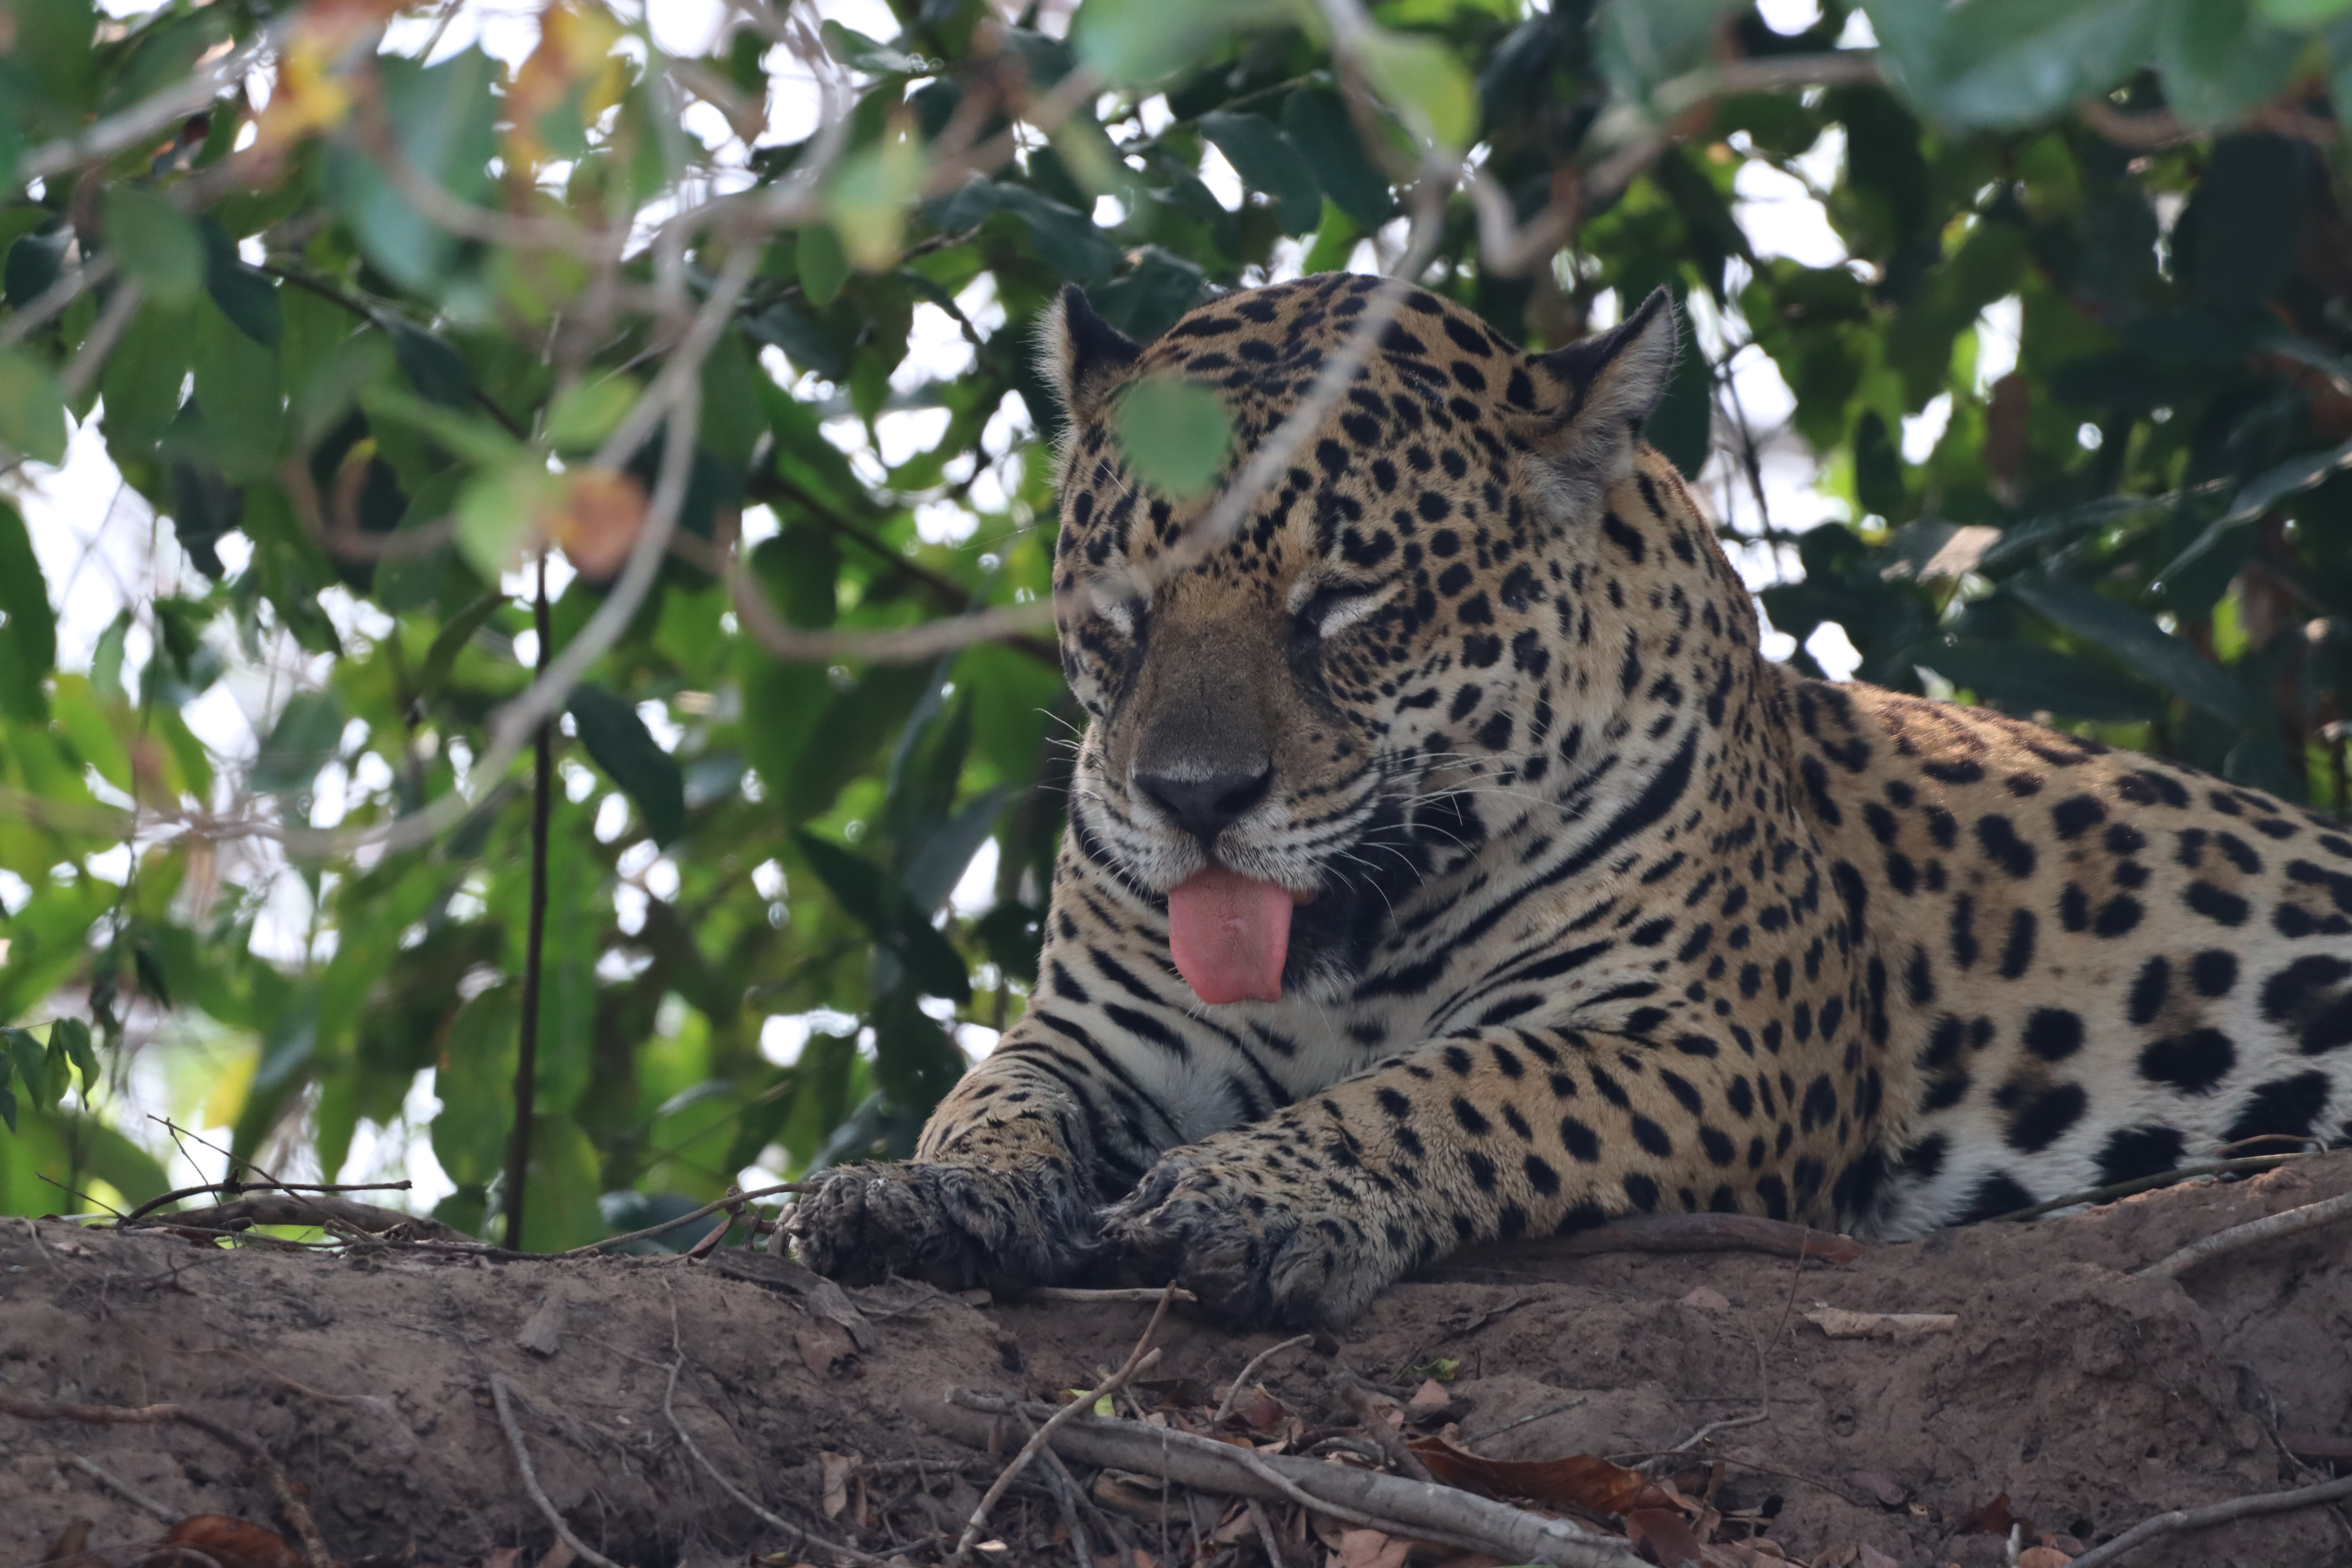
Jaguar: Jaju